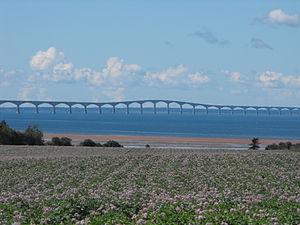
L'histoire de l'Acadie débute au XVIᵉ siècle. Ce territoire est toutefois déjà habité depuis au moins onze millénaires, d'abord par les Paléoaméricains. La période du grand hiatus, entre -8000 et -3000, correspond à un manque de preuves archéologiques. La culture archaïque maritime s'installe ensuite près de la mer et vit surtout des ressources halieutiques, côtoyant probablement d'autres peuples. La céramique est adoptée vers -500, à l'époque où se développent les peuples des Micmacs et des Etchemins. Ce qui est arrivé à ces derniers n'est pas connu, mais les Malécites, à qui leur sont probablement liés, occupent ensuite leur territoire.
Le pont de la Confédération relie depuis 1997 l'île-du-Prince-Édouard et le Nouveau-Brunswick en enjambant le détroit de Northumberland sur la côte est du Canada. Avec ses 12,9 km, c'est le plus long pont au-dessus d'une étendue maritime prise par les glaces dans le monde. La route à deux voies de 11 m de large fait partie de la Route transcanadienne entre Borden-Carleton, à l'Île-du-Prince-Édouard, et une pointe juste à l'ouest de Cap-Tourmentin, au Nouveau-Brunswick. C'est un pont en poutre-caisson, comptant 62 travées de 250 m de portée chacune, en béton. La plus grande partie du pont courbe est à 40 mètres au-dessus de l'eau, mais il contient une section à 60 mètres de hauteur pour permettre le passage des bateaux.
L’Île-du-Prince-Édouard ou l’Î.-P.-É., anciennement Isle Saint-Jean du temps de la Nouvelle-France, est la plus petite des provinces du Canada en superficie et en population. En 1864, l'Île-du-Prince-Édouard a accueilli la Conférence de Charlottetown qui a mené à la Confédération du Canada en 1867. Néanmoins, elle n'est devenue une province canadienne qu'en 1873. Au recensement de 2016, on y a dénombré une population de 142 907 habitants. Avec 24,7 habitants par kilomètre carré, c'est la province canadienne la plus densément peuplée.